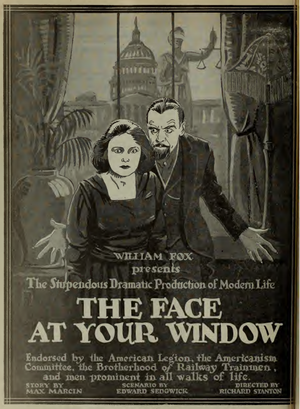
Richard Stanton est un acteur et réalisateur américain à l'époque du cinéma muet. Il est apparu dans 68 films entre 1911 et 1916. Il a également réalisé 57 films entre 1914 et 1925.
The Face at Your Window est un film américain réalisé par Richard Stanton, sorti en 1920.